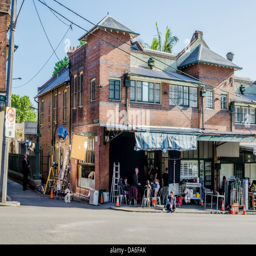
a pause in filming at a movie set on location at an old building in area